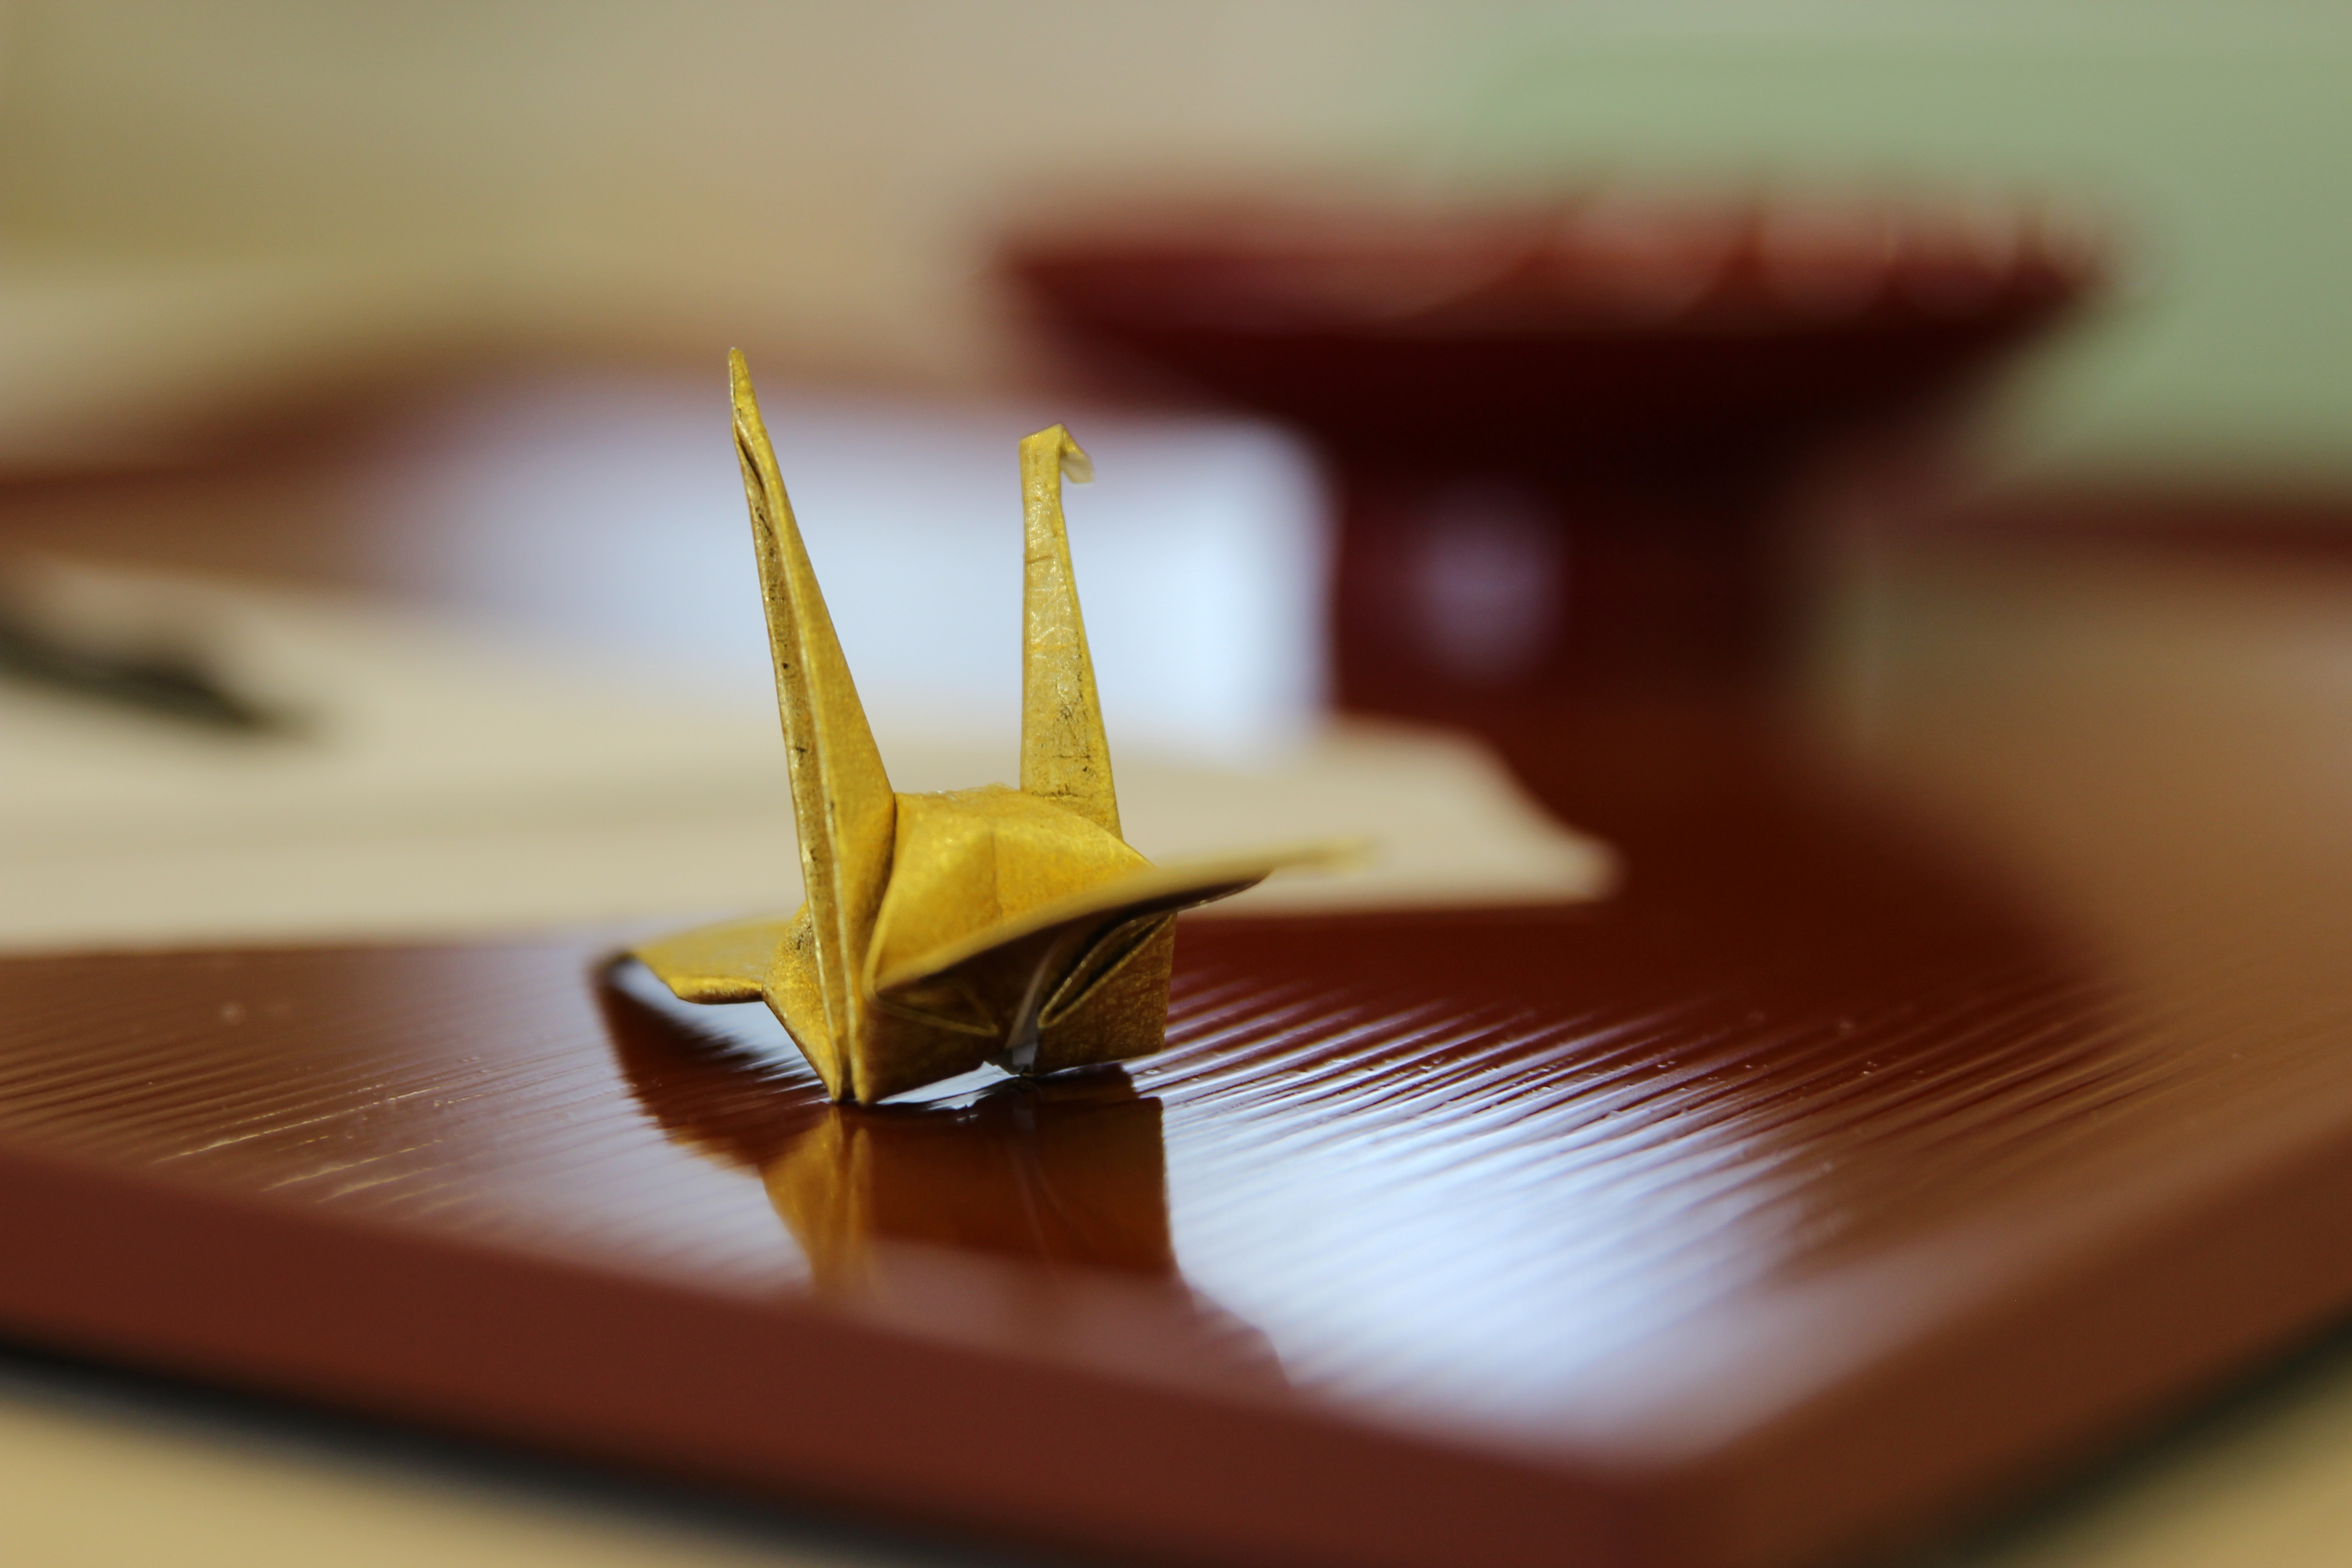
writing, hand, morning, leaf, flower, food, color, yellow, chocolate, japan, cuisine, map, close up, art, design, crane, shape, sweetness, origami, macro photography, flavor